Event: Hurricane Matthew
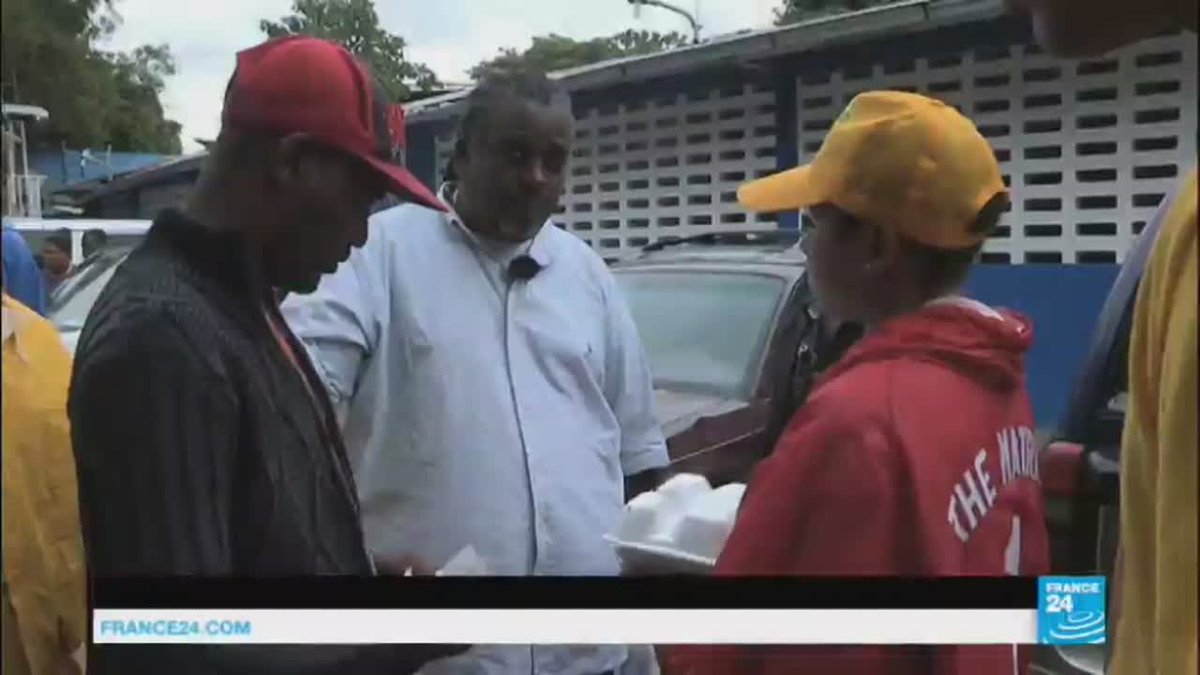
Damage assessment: no_damage